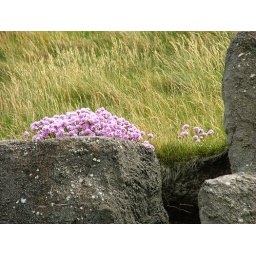
A pretty flower growing on the rock, going down to the beach in Blackpool